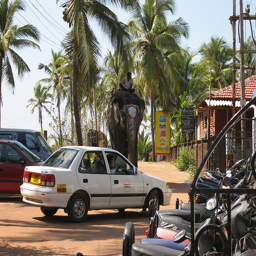
A white park parked in a parking lot next to a building.
There lot of motorcycles park in a line with a white car, a red car and a van park not far from the motorcycles while there is  man riding on a elephant going by.
A car is sitting outside of a building and palm trees.
a man sits atop a elephant as is marches near by cars
many motorcycles parked near a car and trees